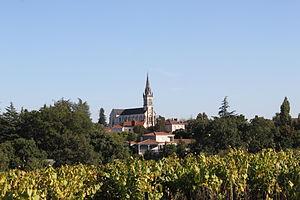
Église Saint-Martin, Fr-44-Gorges.
Gorges est une commune de l'Ouest de la France, située dans le département de la Loire-Atlantique, en région Pays de la Loire. Gorges fait partie du pays nantais et de la Bretagne historique. Elle forme avec trois communes contiguës l'unité urbaine de Clisson.